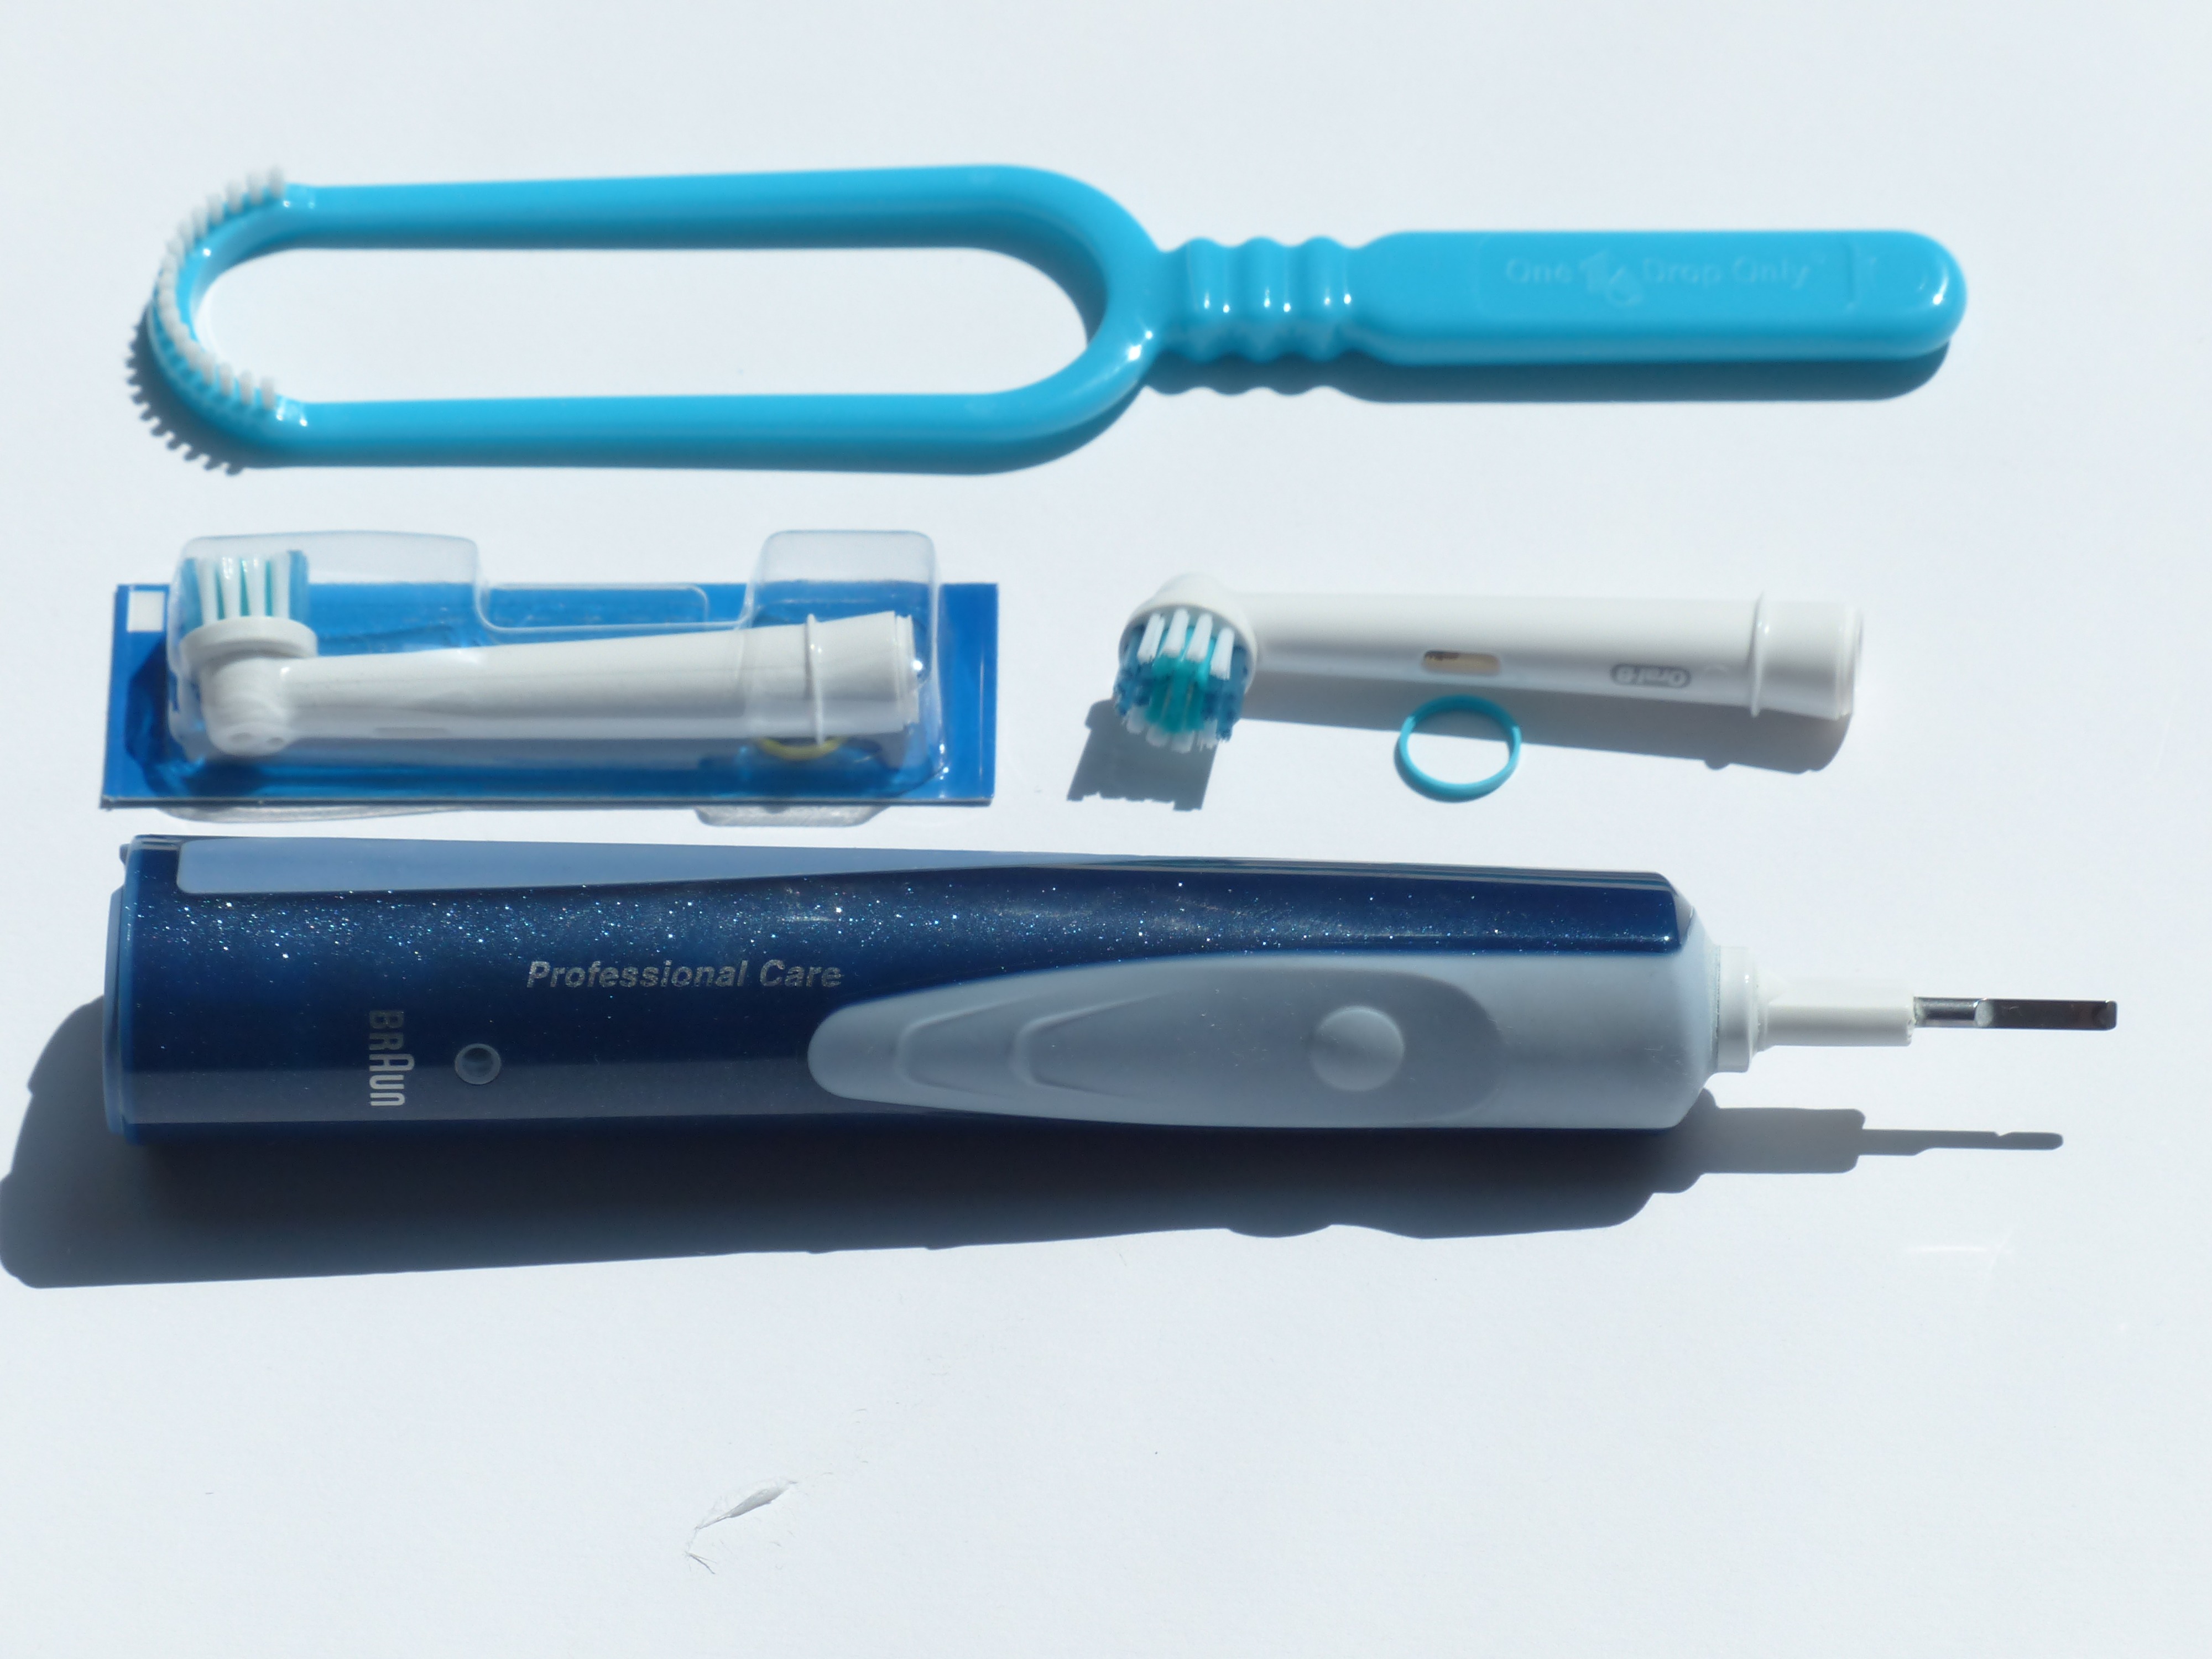
clean, wash, care, bless you, hygiene, toothbrush, body care, dental care, dental hygiene, dentistry, hair iron, tongue brush, electrical toothbrush